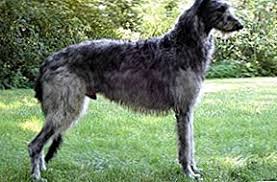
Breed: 224-n000056-Scottish_deerhound